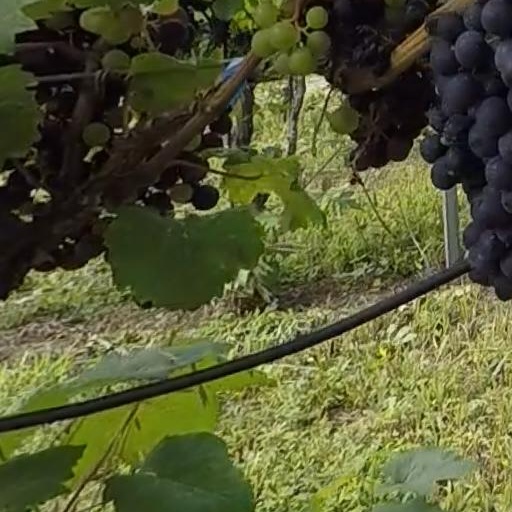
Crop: grape